Belly (rapper)

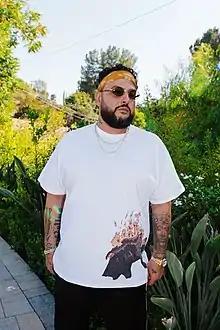
Belly in 2021

Ahmad Balshe (born 7 April 1984), known professionally as Belly, is a Palestinian-Canadian rapper, singer, songwriter, and record producer. Born in Jenin, Balshe was raised in Ottawa. His debut mixtape, "Death Before Dishonor: Vol. 1" (2005) was followed by eight additional projects until the release of his debut studio album, "The Revolution" (2007). After an eight-year hiatus in favor of songwriting for fellow Canadian singer the Weeknd, Balshe signed with his record label, XO, as a recording artist in 2015.